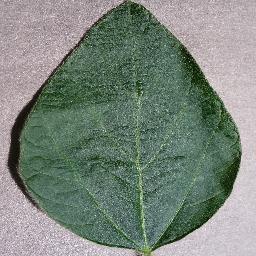
Label: Soybean___healthy